Theaterplatz (Dresden)

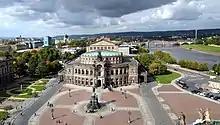
The plaza.

The Theaterplatz (English: Theatre Square) in Dresden is a historic square in the city. It is located in the west of the inner old town.